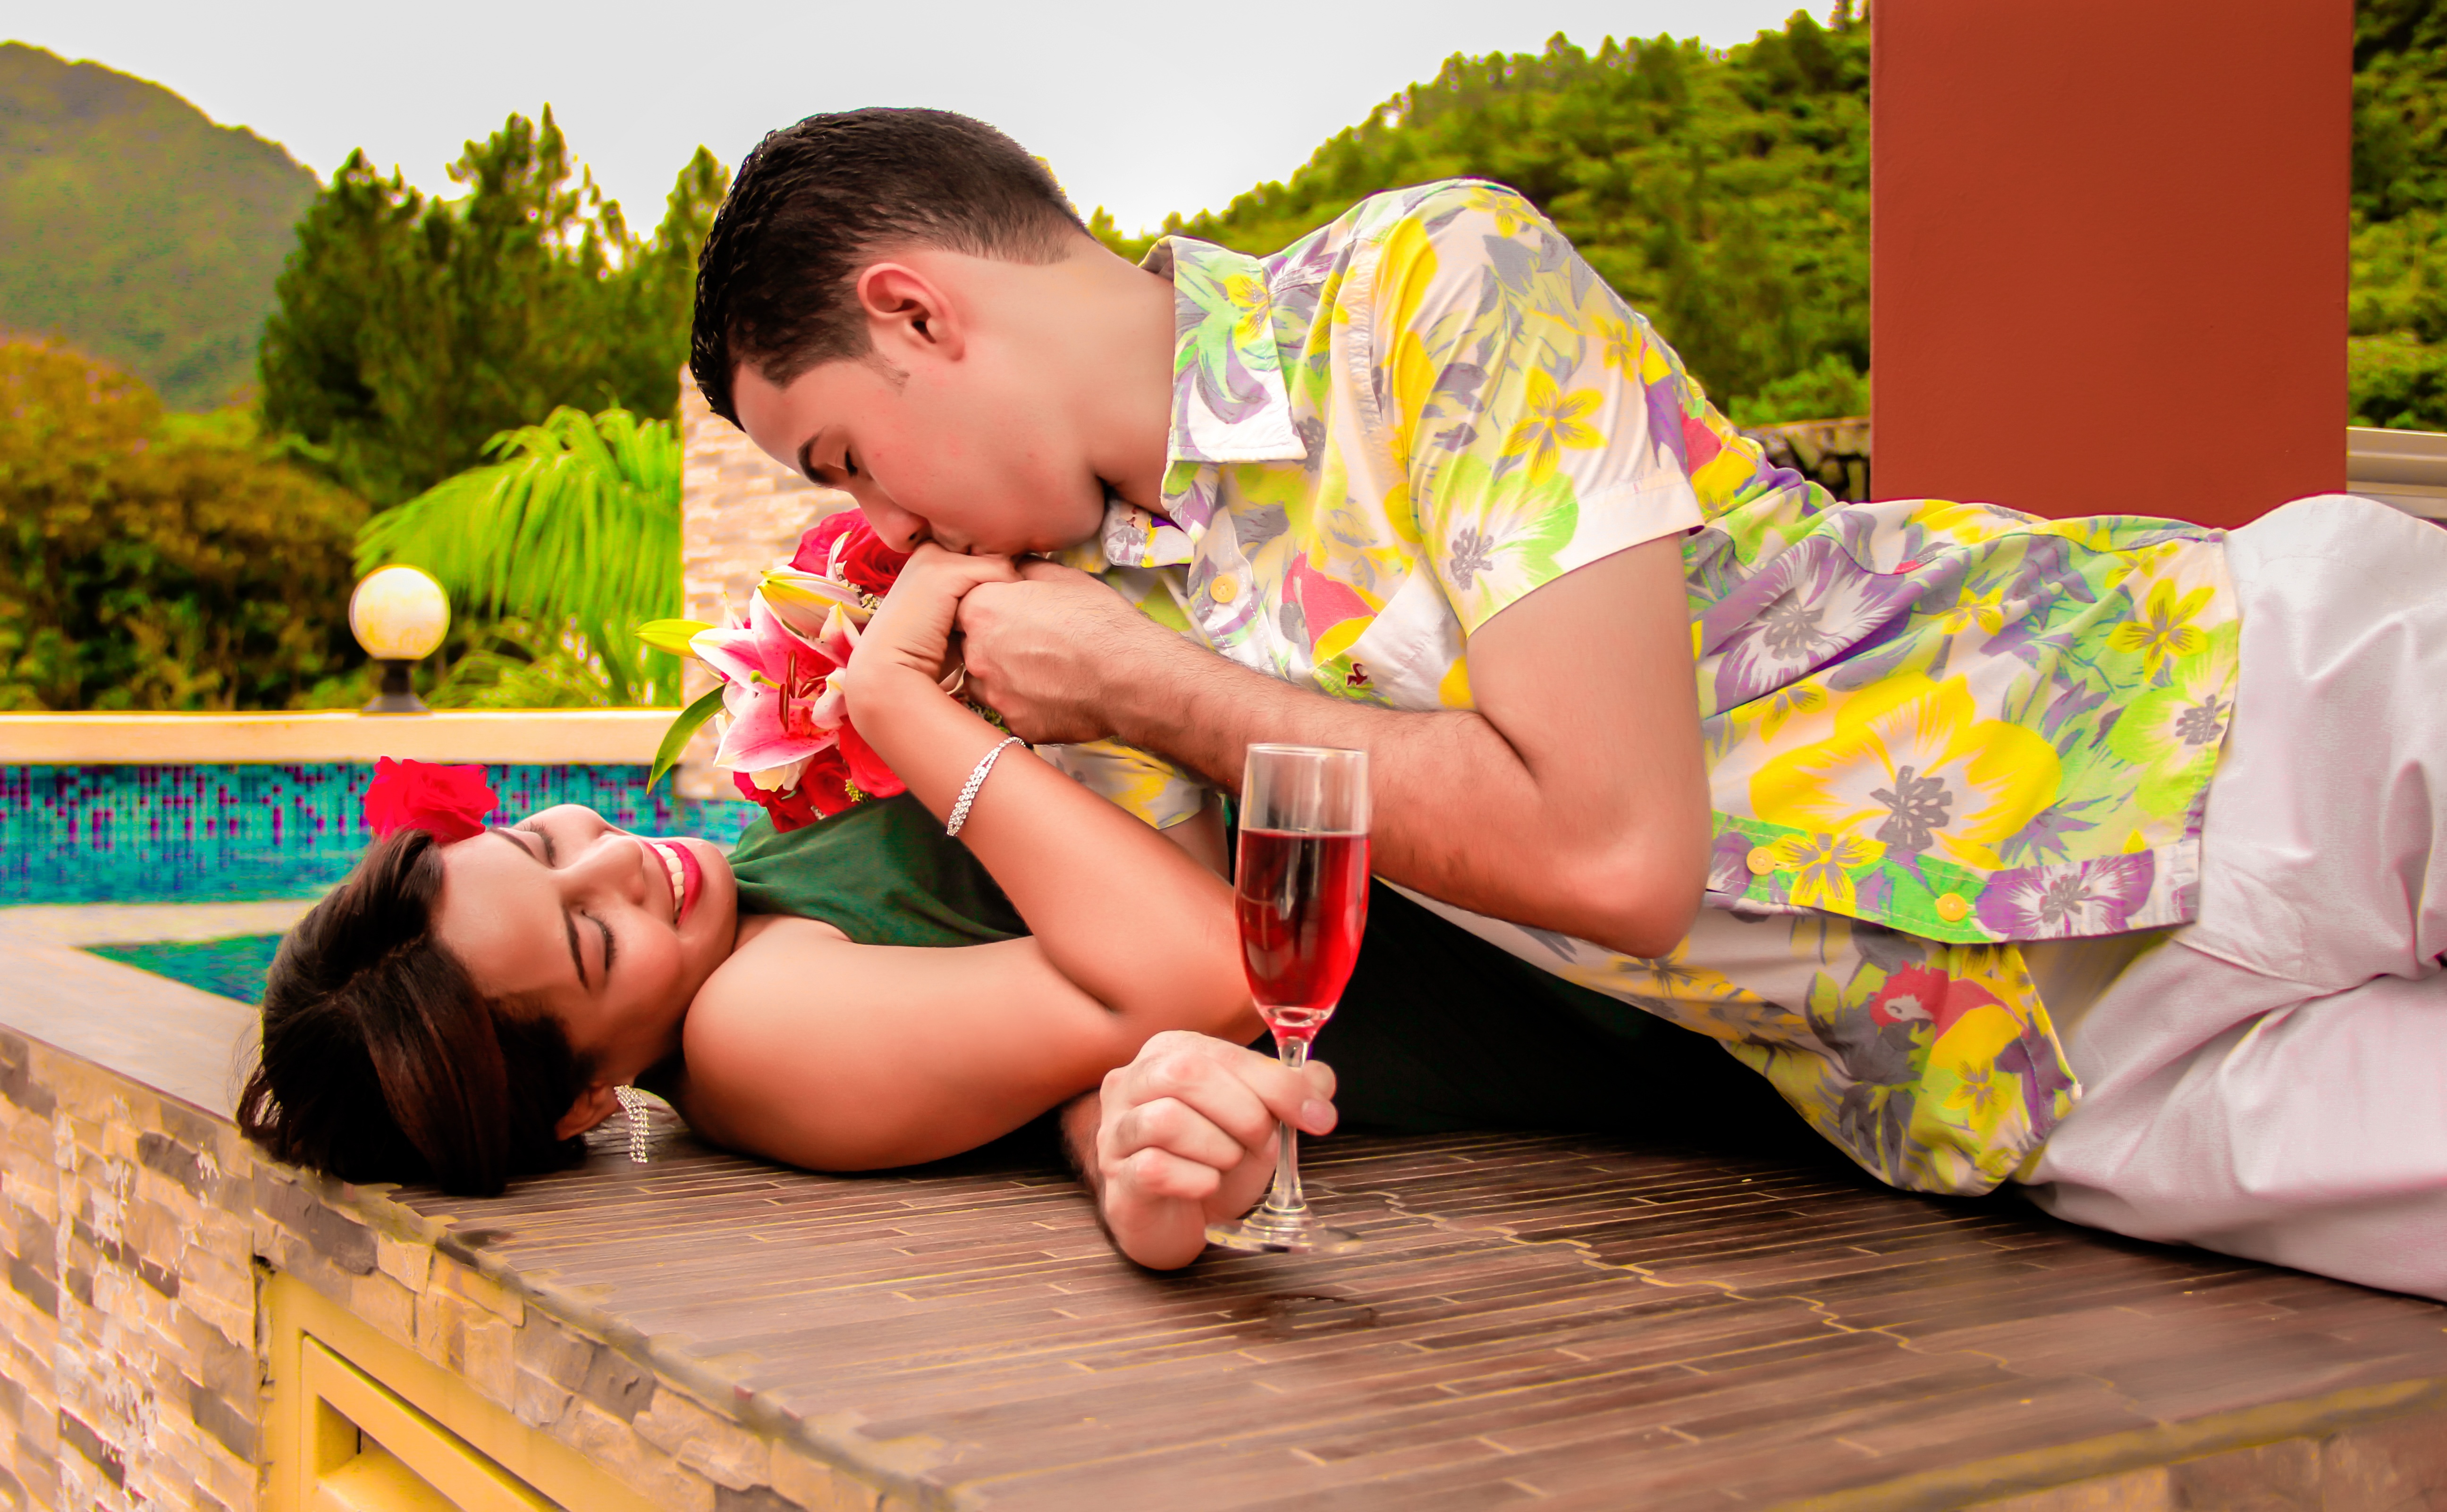
landscape, forest, person, sky, white, play, leg, love, sitting, park, kiss, couple, romance, romantic, commitment, child, wedding, wedding dress, married, marriage, wine glass, eating, ceremony, happy, happiness, infant, toddler, lovers, beautiful, event, photoshoot, dominican republic, complicity, veil, bella, marry, romantico, couple in love, grooms, happy couple, newlyweds, colonial zone, santo domingo, embracing each other, nuptials, newly married, human positions